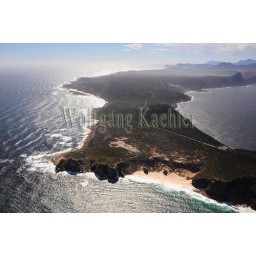
South africa, near cape town, table mountain national park, aerial view of cape of good hope